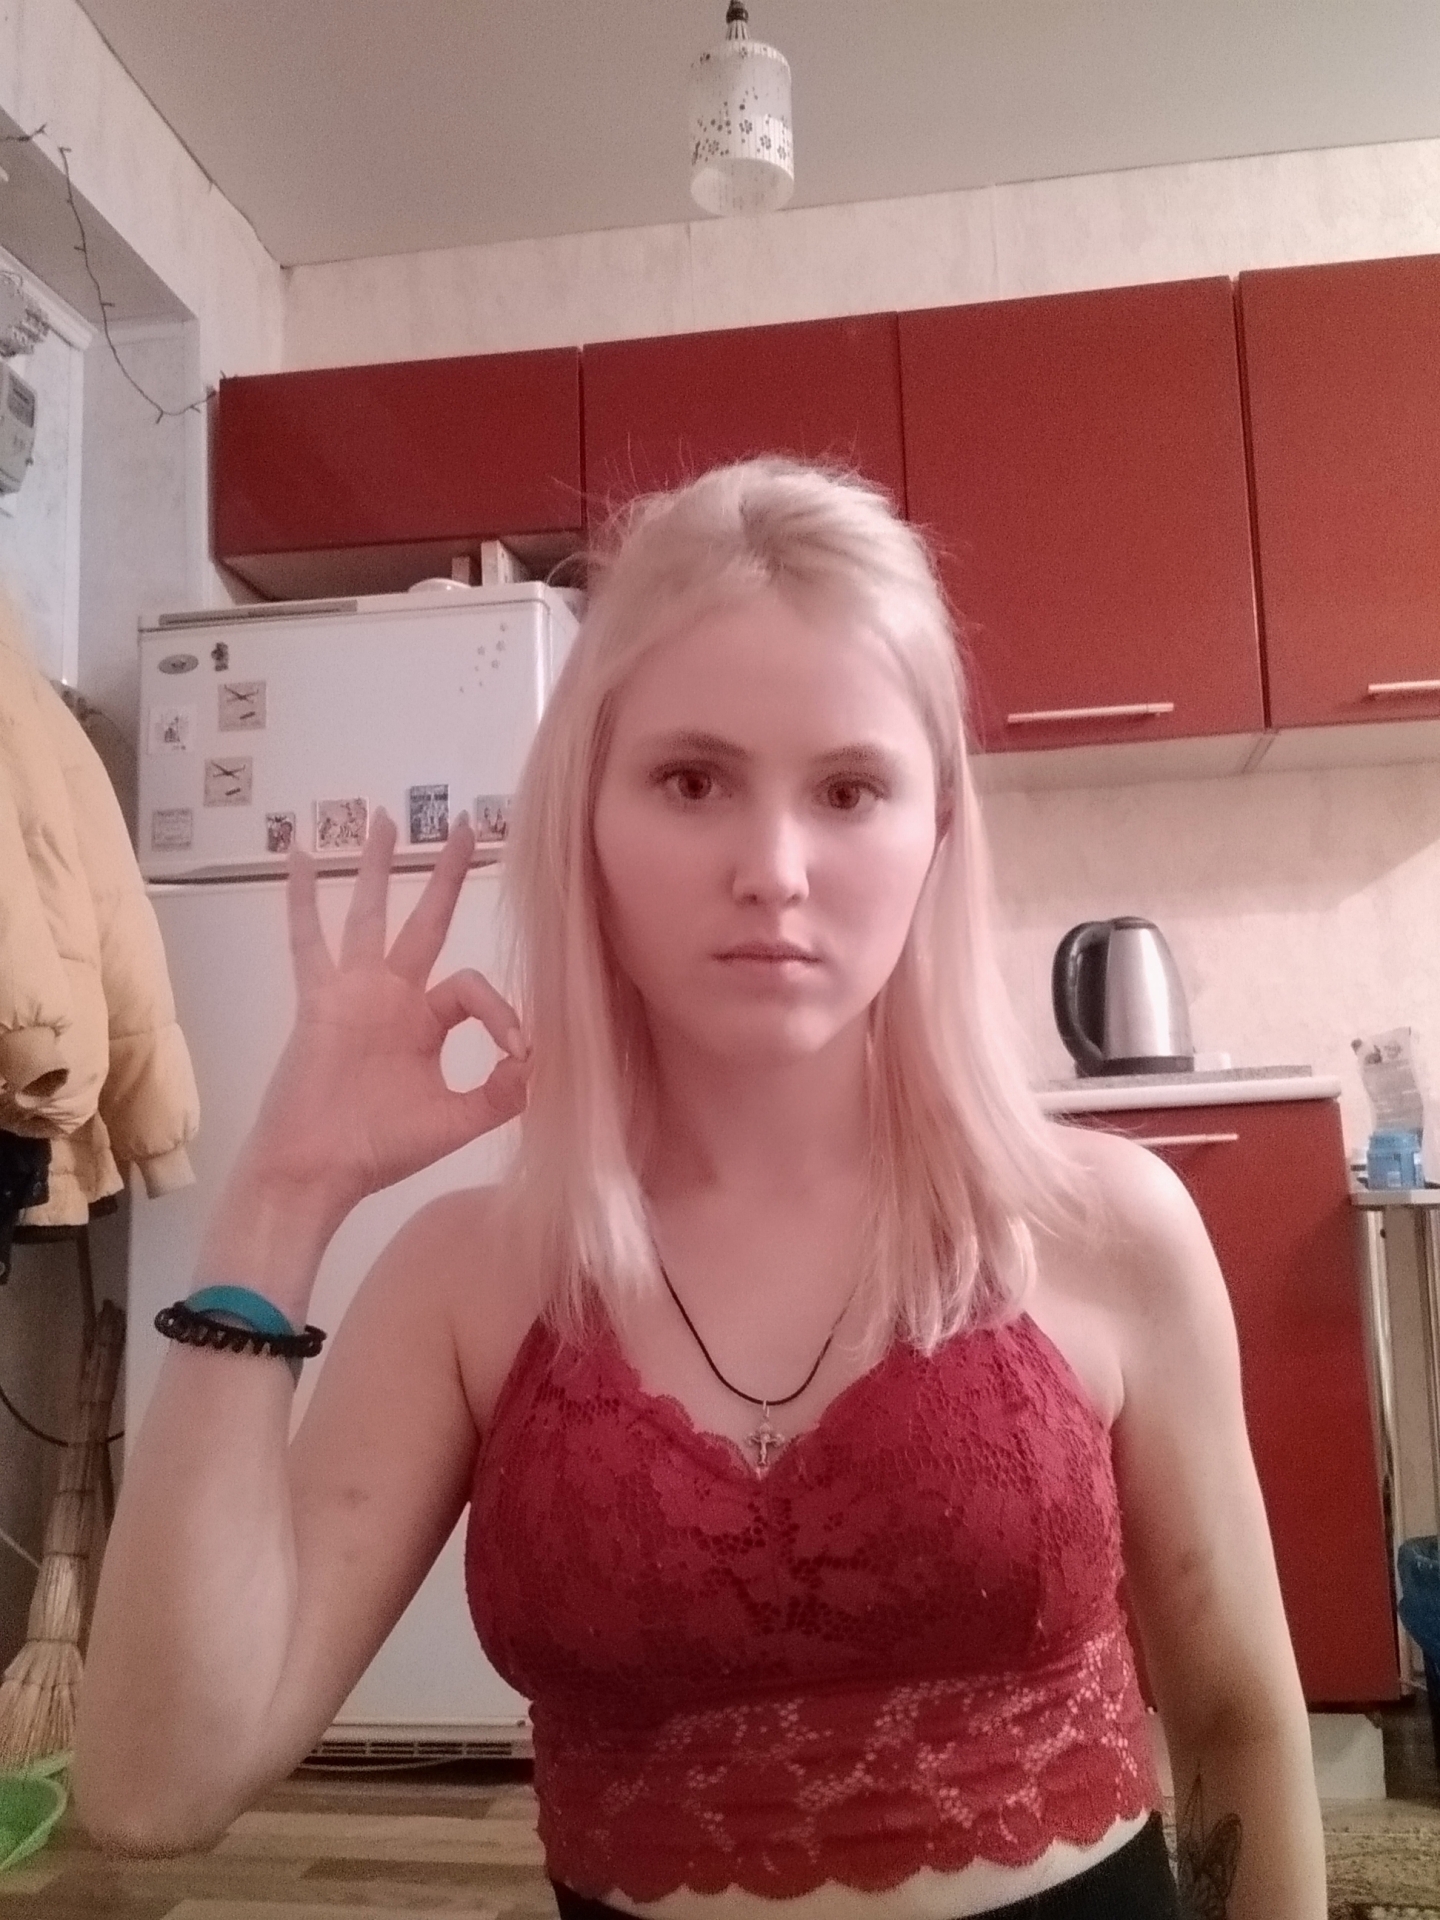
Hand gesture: ok